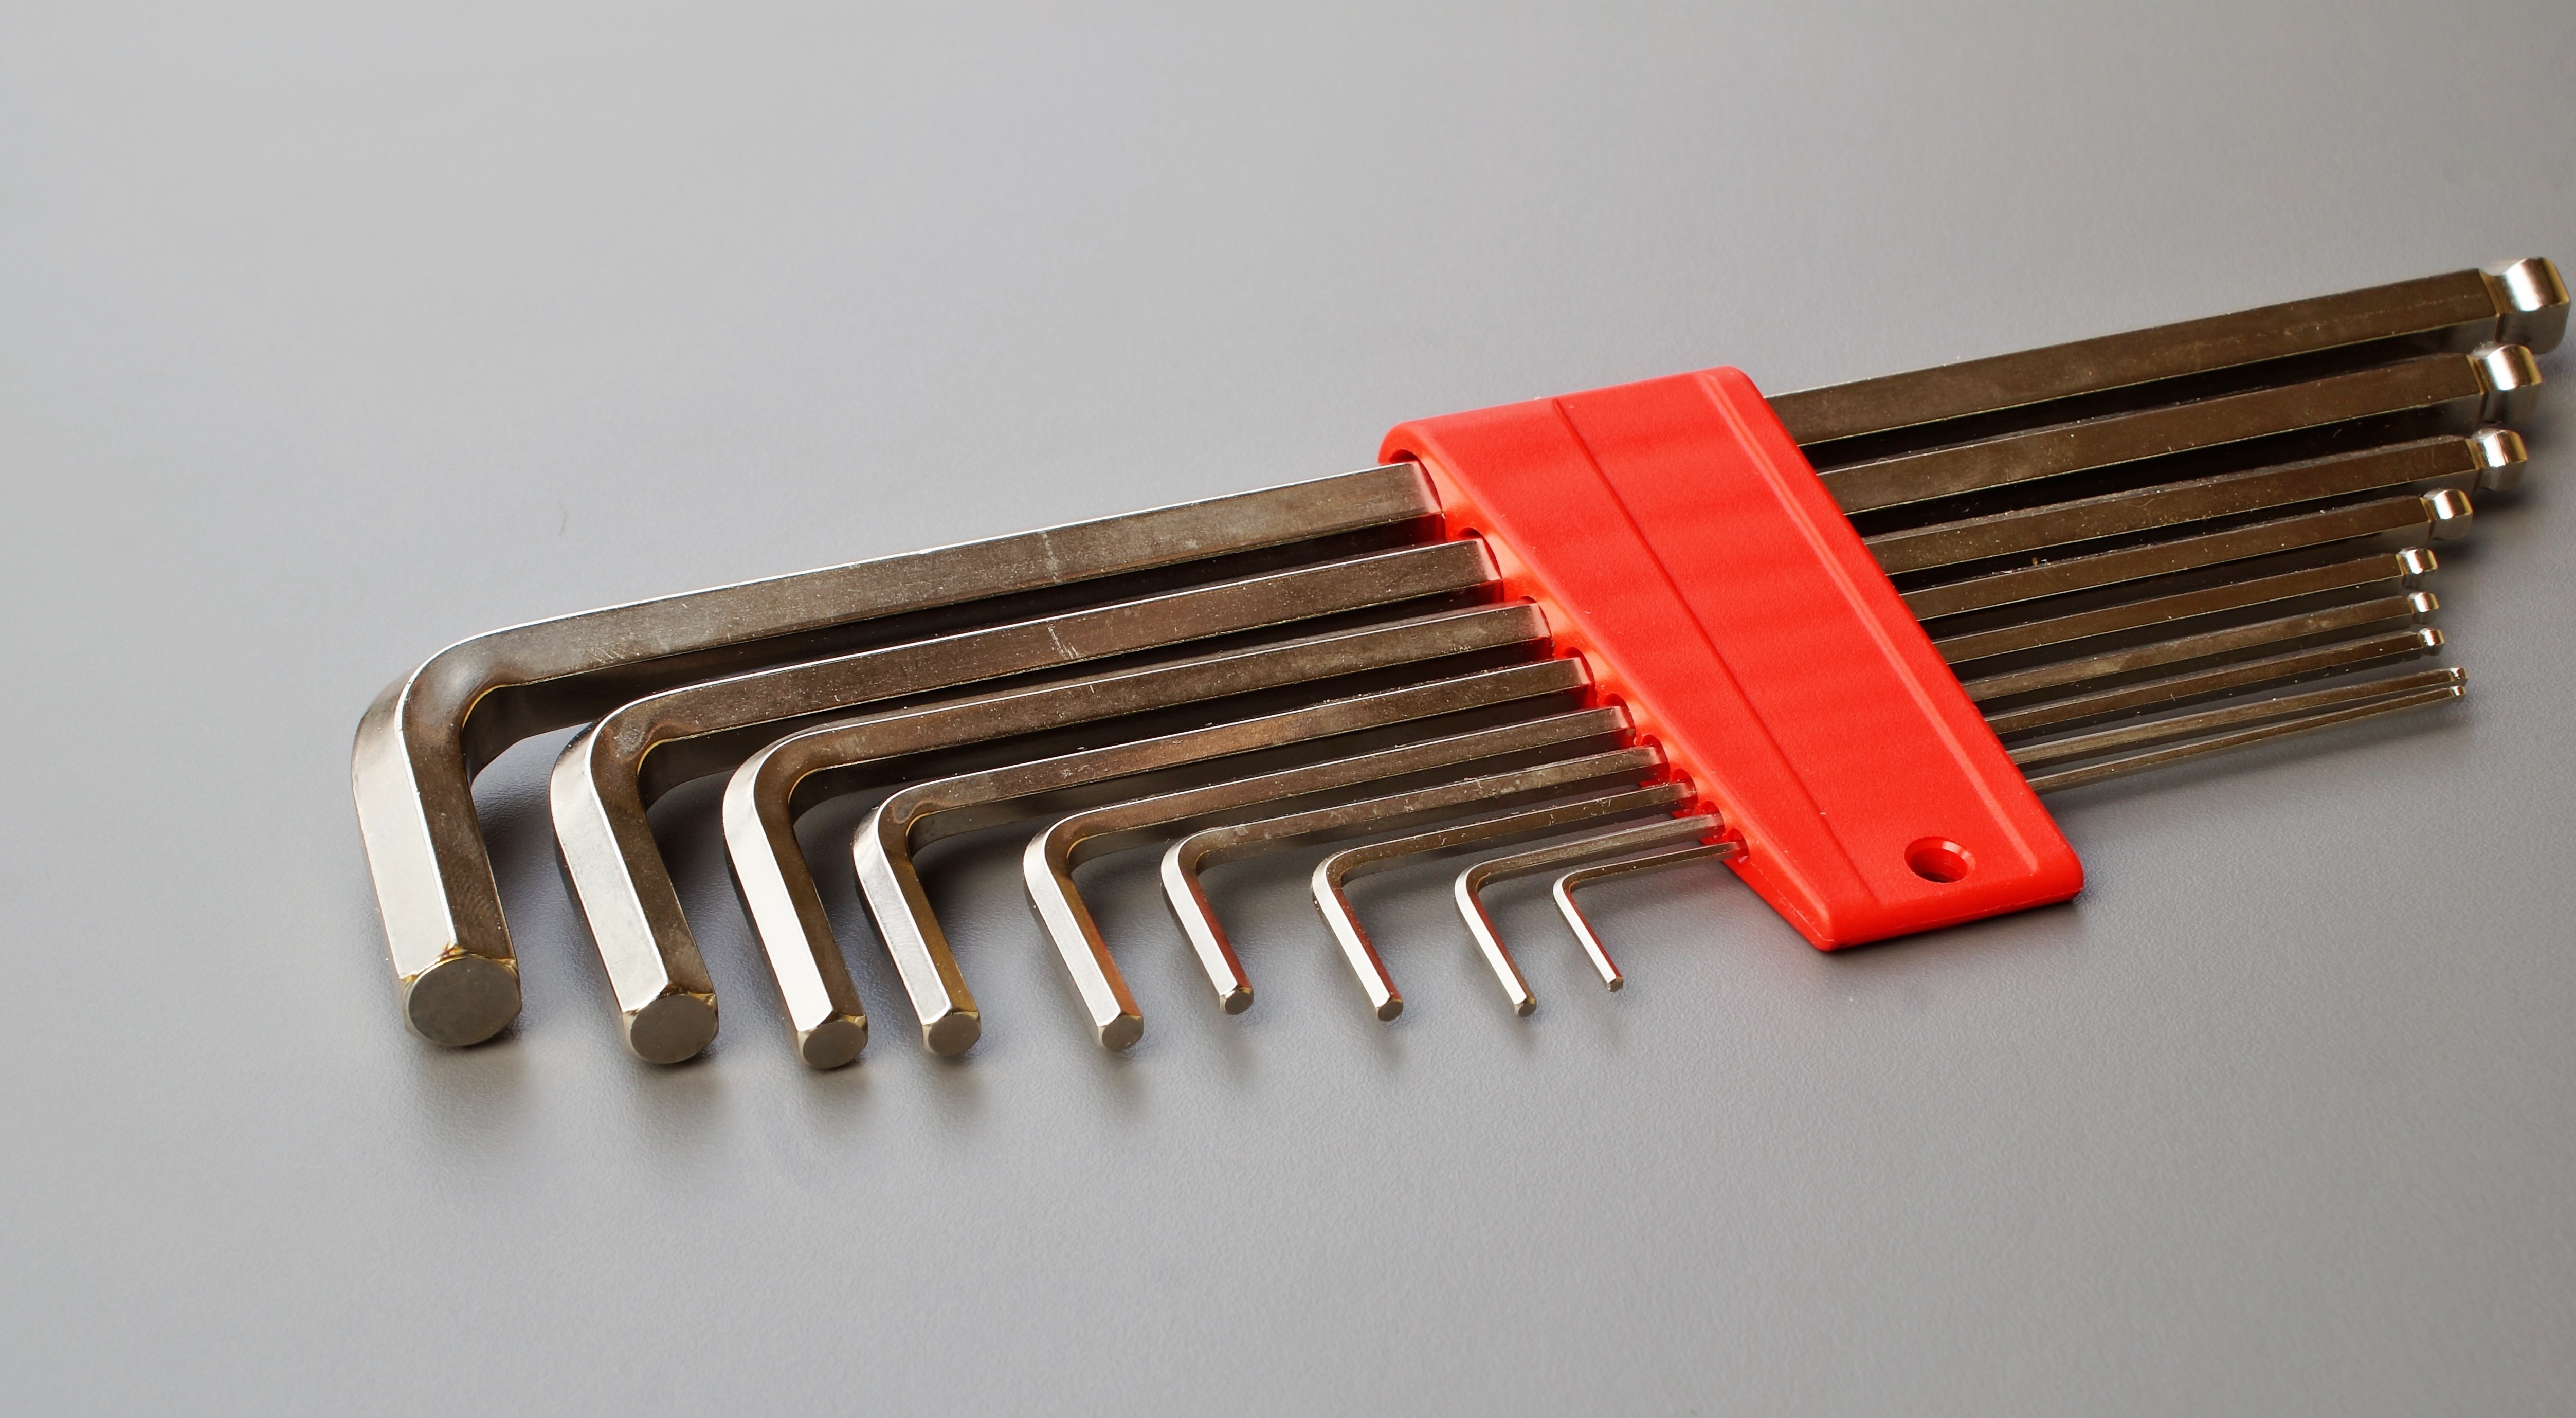
tool, screw, solve, allen, attract, ball head, fashion accessory, hair accessory, allen key, allen wrench, keyset